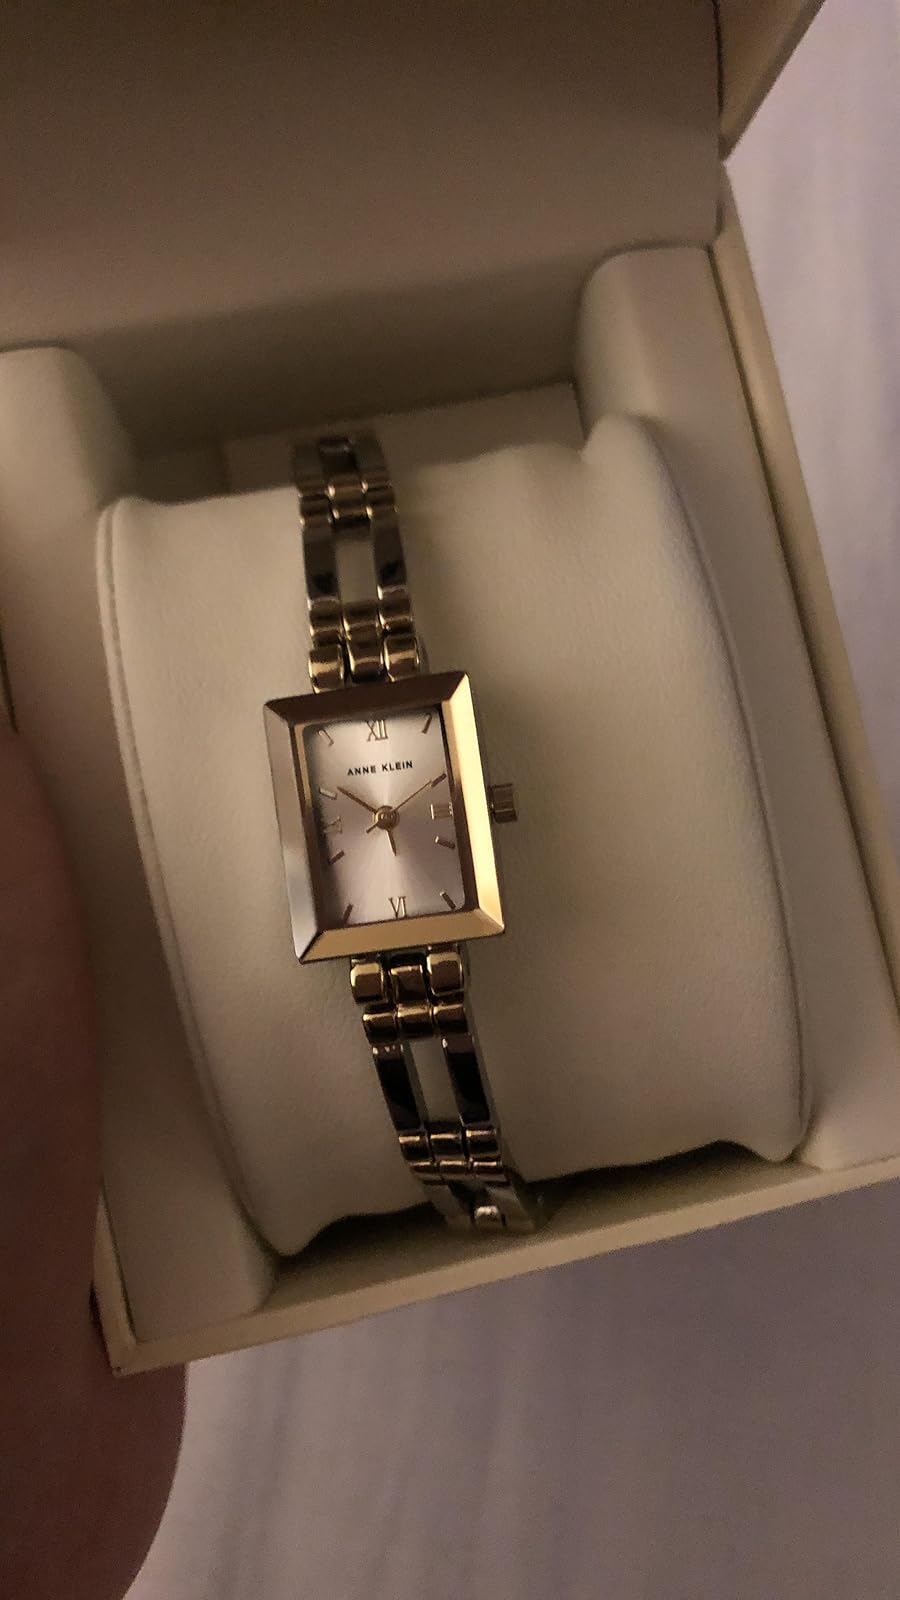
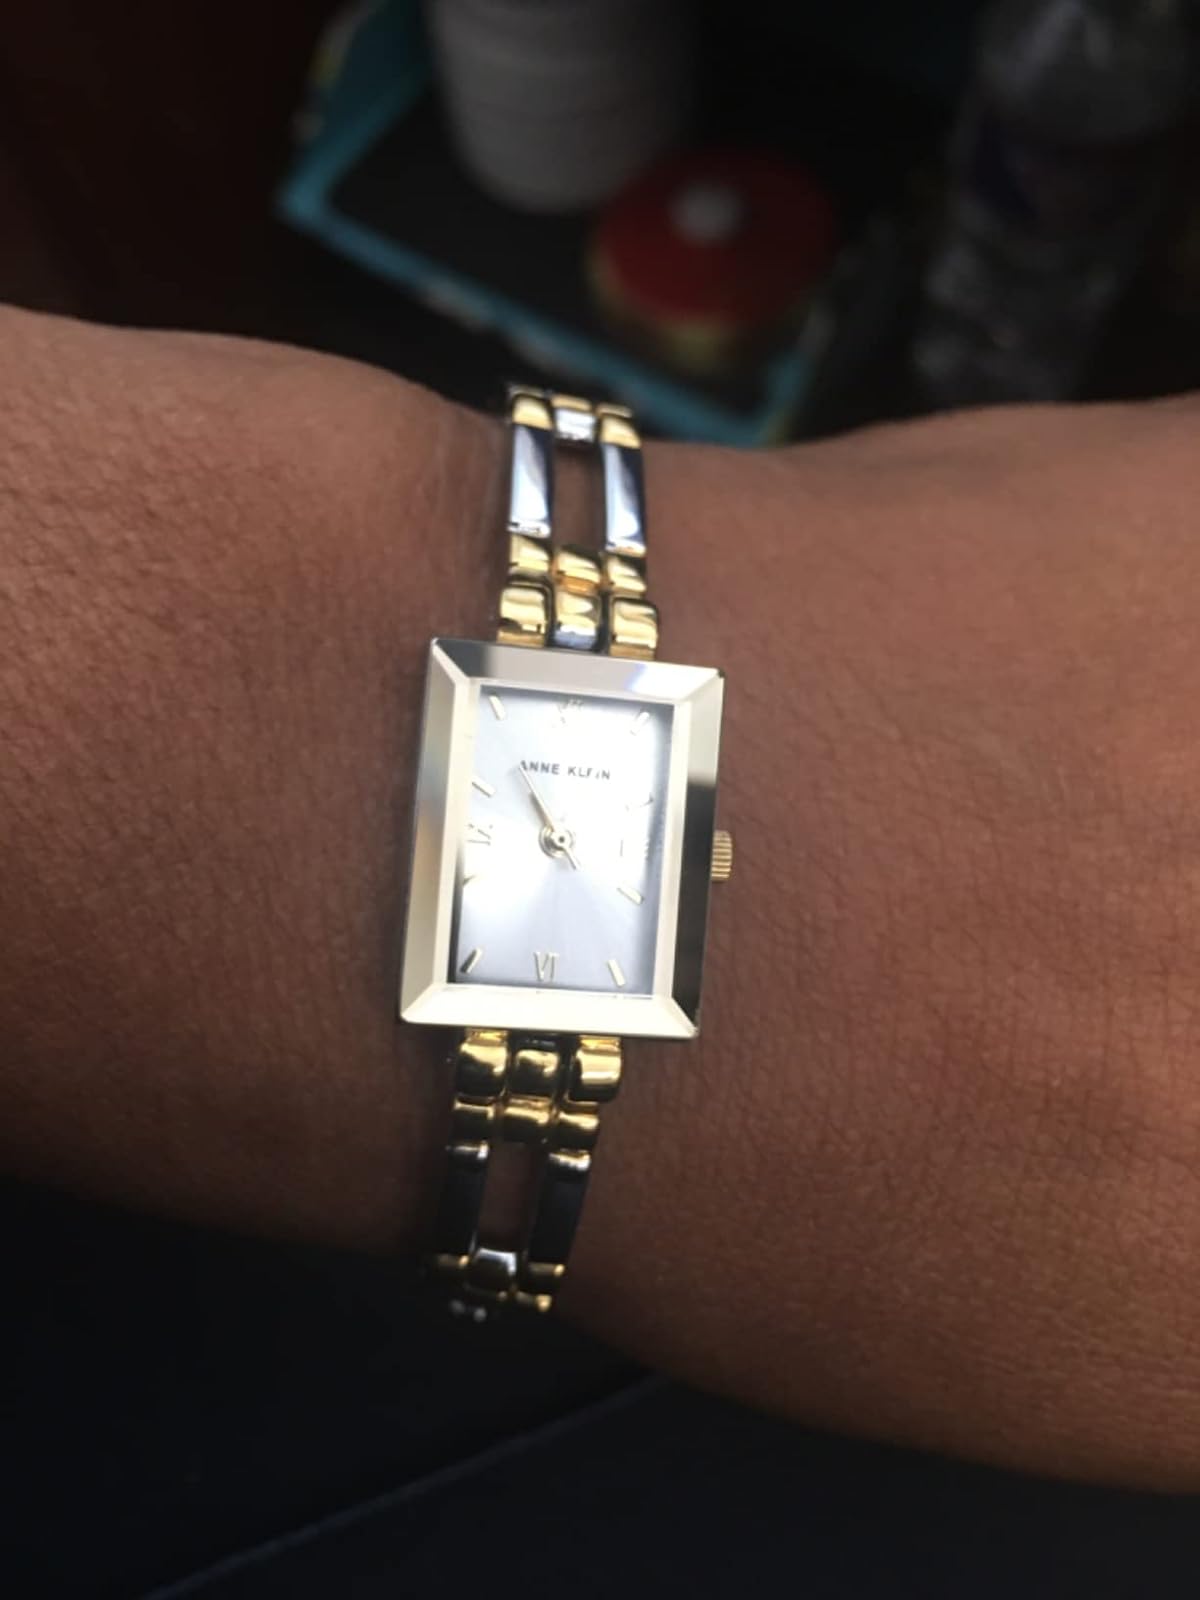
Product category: accessories_watch
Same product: yes